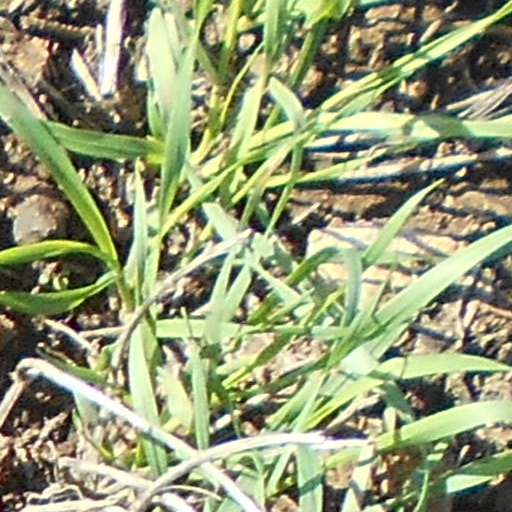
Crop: wheat